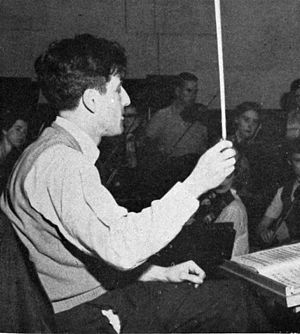
Lukas Foss
Lukas Foss var en amerikansk komponist, pianist, dirigent og musik professor.